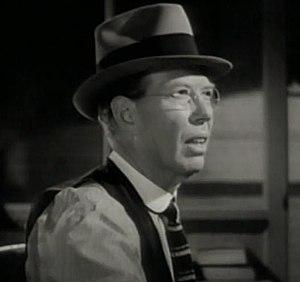
Walter Baldwin est un acteur américain, né le 2 janvier 1889 à Lima, mort le 27 janvier 1977 à Santa Monica.